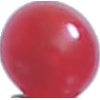
Label: Redcurrant 1